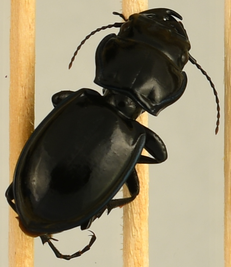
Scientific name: Pasimachus elongatus
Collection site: Central Plains Experimental Range Site (CPER), plot CPER_002